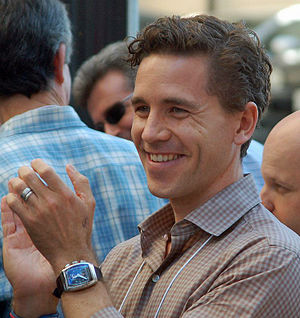
Brian Dietzen
Brian Dietzen er en amerikansk skuespiller, som bl.a. har spillet rollen som Jimmy Palmer i tv serien NCIS siden 2004, hvor han er Dr. Donald Mallards assistent.